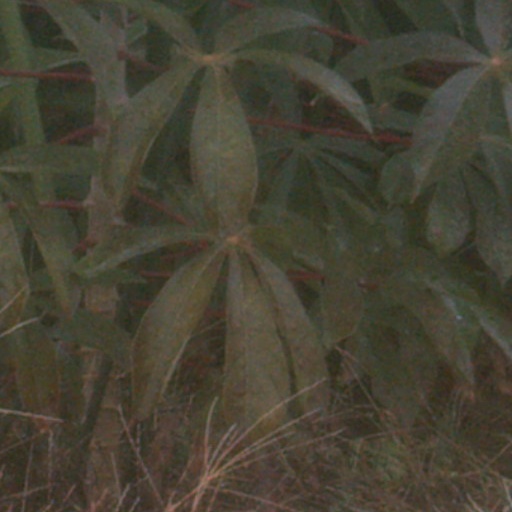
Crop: cassava